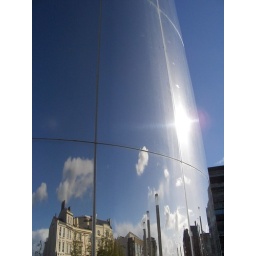
Reflections under a blue sky